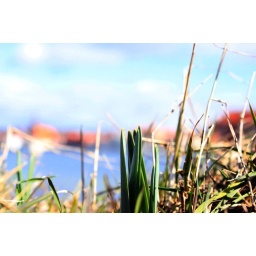
A bulb at the beach with the harbour and the red tile roofs in the back.